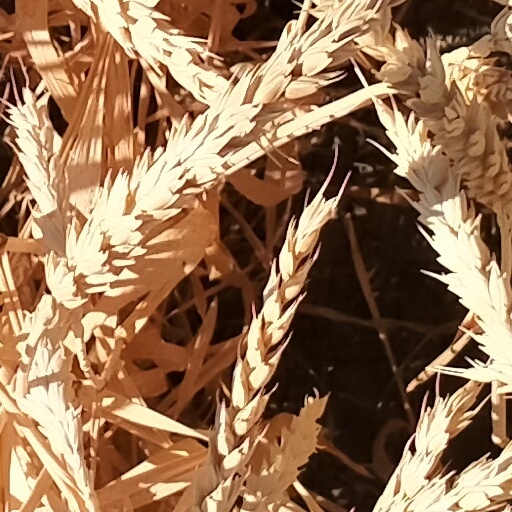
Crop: wheat